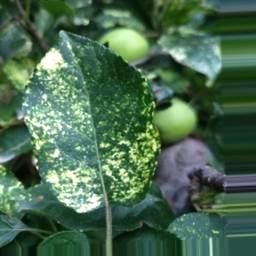
Label: Apple_Mosaic